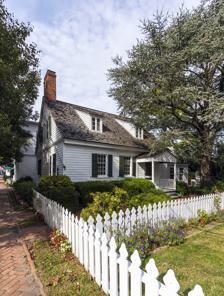
Building: Barnaby House
Country: United States of America
Year built: 1770
Historic house in Maryland United States historic place Barnaby House U.S. National Register of Historic Places Barnaby House, September 2012 Show map of Maryland Show map of the United States Location 212 N. Morris St., Oxford, Maryland Coordinates 38°41′26.93″N 76°10′24.68″W / 38.6908139°N 76.1735222°W / 38.6908139; -76.1735222 Area less than one acre Built 1770 ( 1770 ) Architectural style Colonial NRHP reference No. 92001228 Added to NRHP November 24, 1992 Barnaby House is a historic home in Oxford , Talbot County , Maryland , United States .  It is a 1 + 1 ⁄ 2 -story, side-hall / double-pile frame house erected in 1770.  It features a steeply pitched wood shingle roof marked by two shed-roofed dormers and a single-story brick-ended kitchen wing.  It is one of only three 18th-century buildings remaining in Oxford. Barnaby House was listed on the National Register of Historic Places in 1992. References